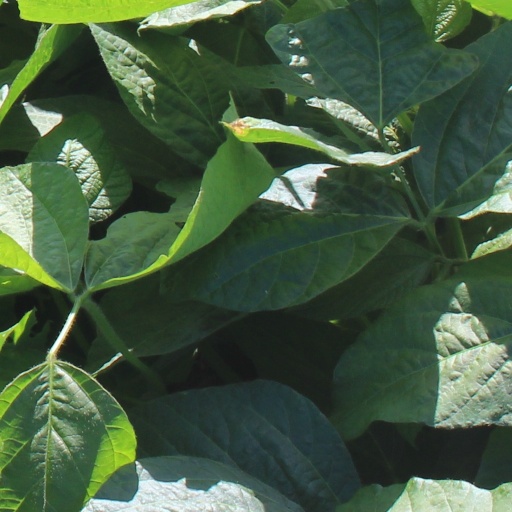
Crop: soybean